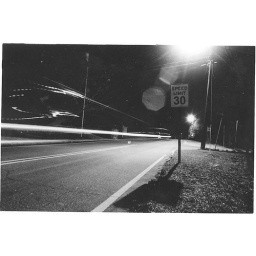
Mt. Paran road at 12:00 with a car driving by the speed limit sign